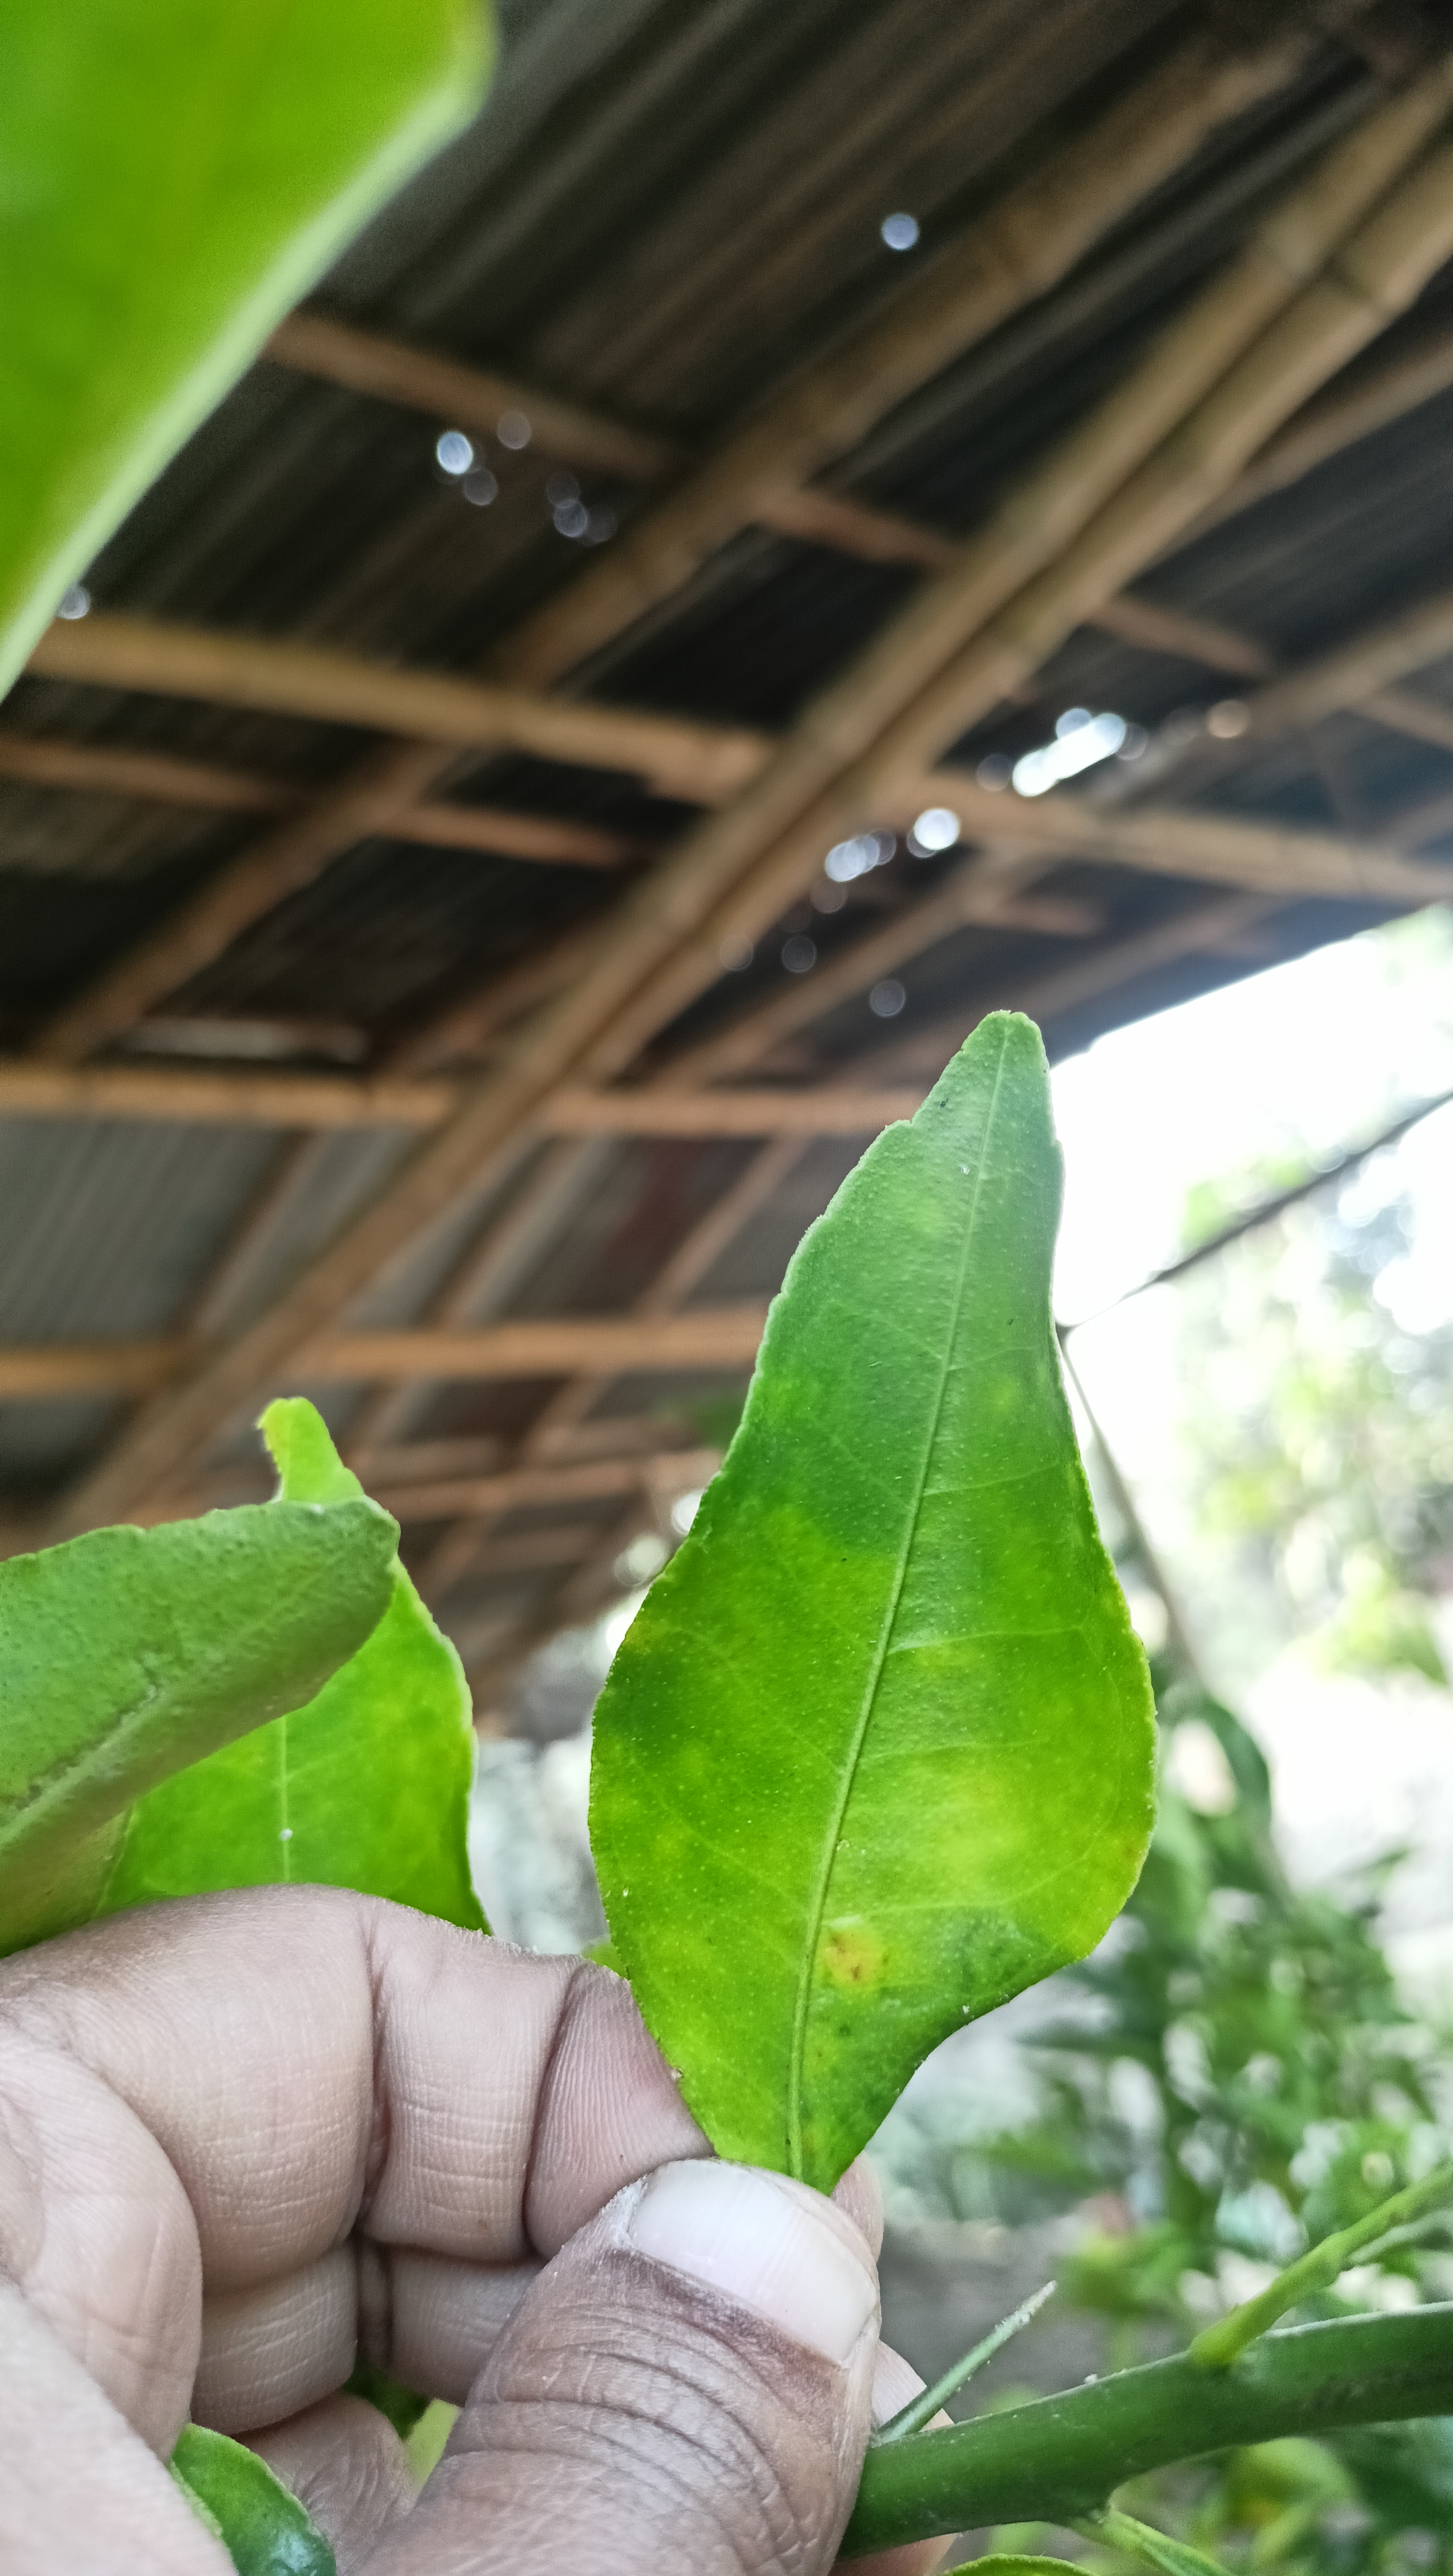
Mandarin leaf variety: Darjeling